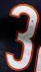
Number: 3